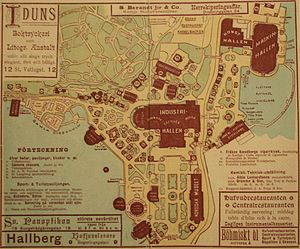
Allmänna konst- och industriutställningen
Oversigtsplan over udstillingsområdet
Stockholmsutstillingen 1897 på Djurgården i 1897 var en storslået udstilling som skulle vise hvad svensk og norsk industri kunne byde på.